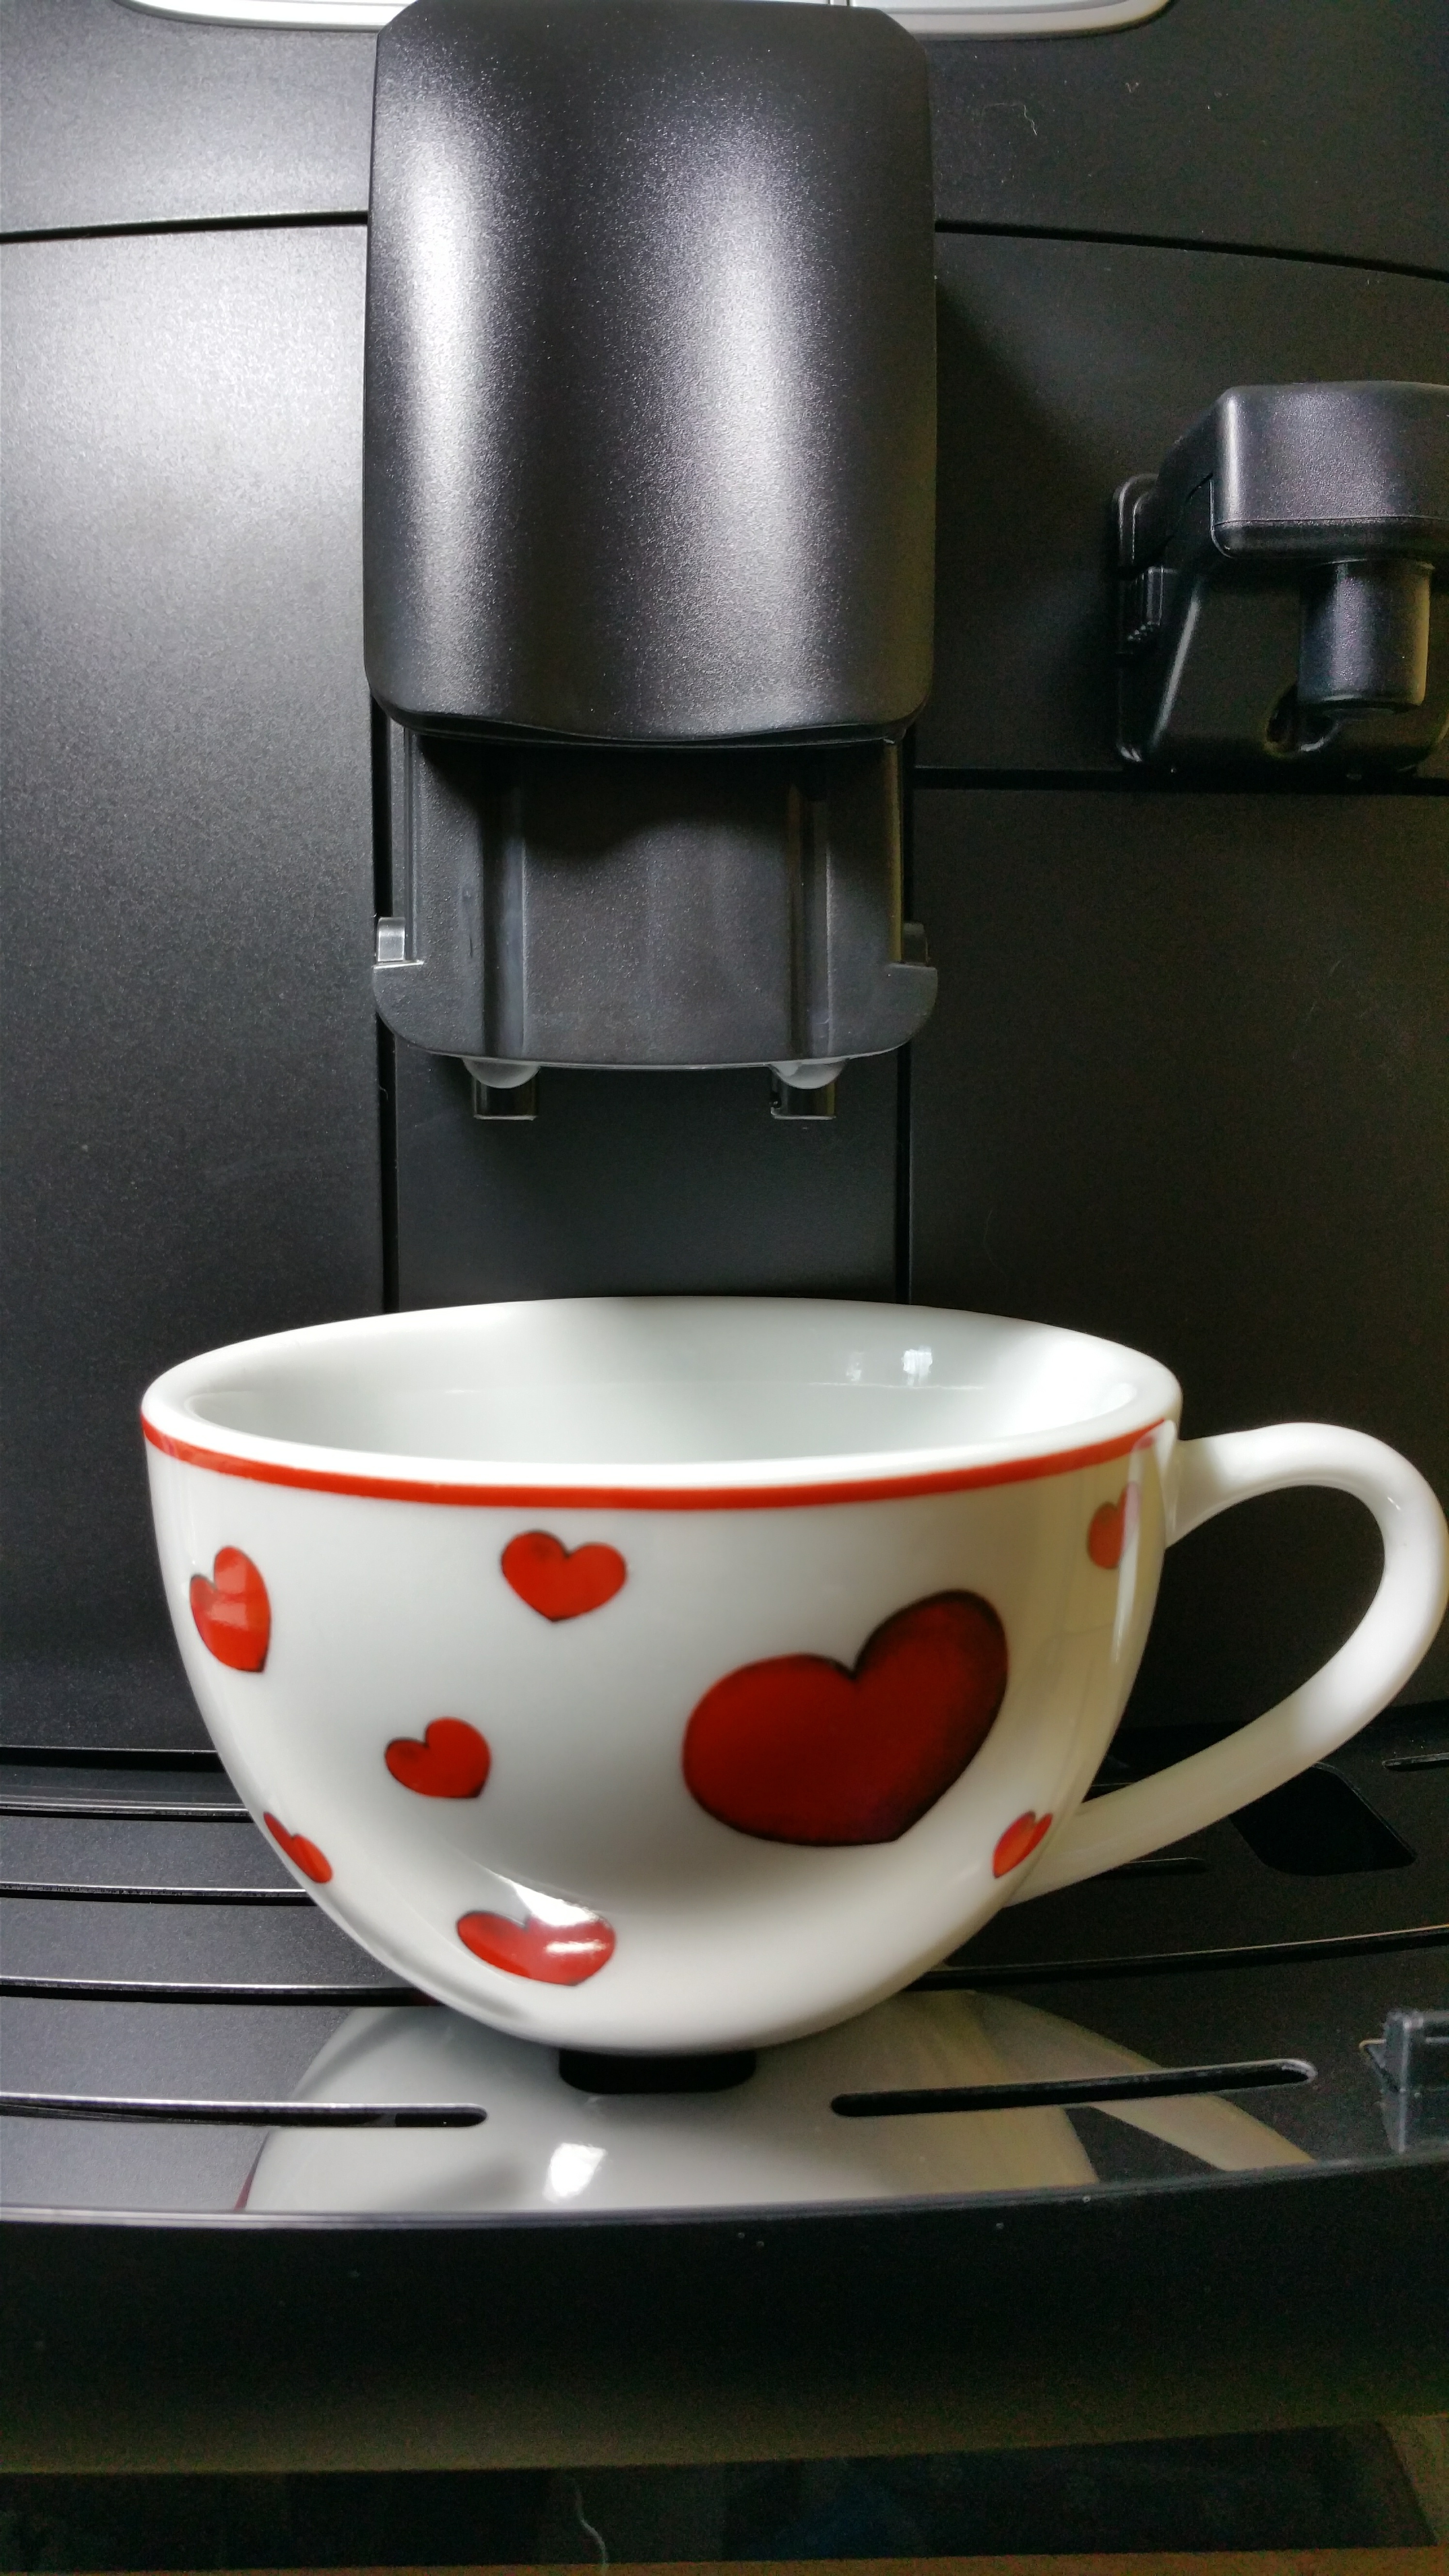
coffee, tea, cup, cappuccino, heart, saucer, drink, espresso, coffee cup, valentine's day, small appliance